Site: brandenburg
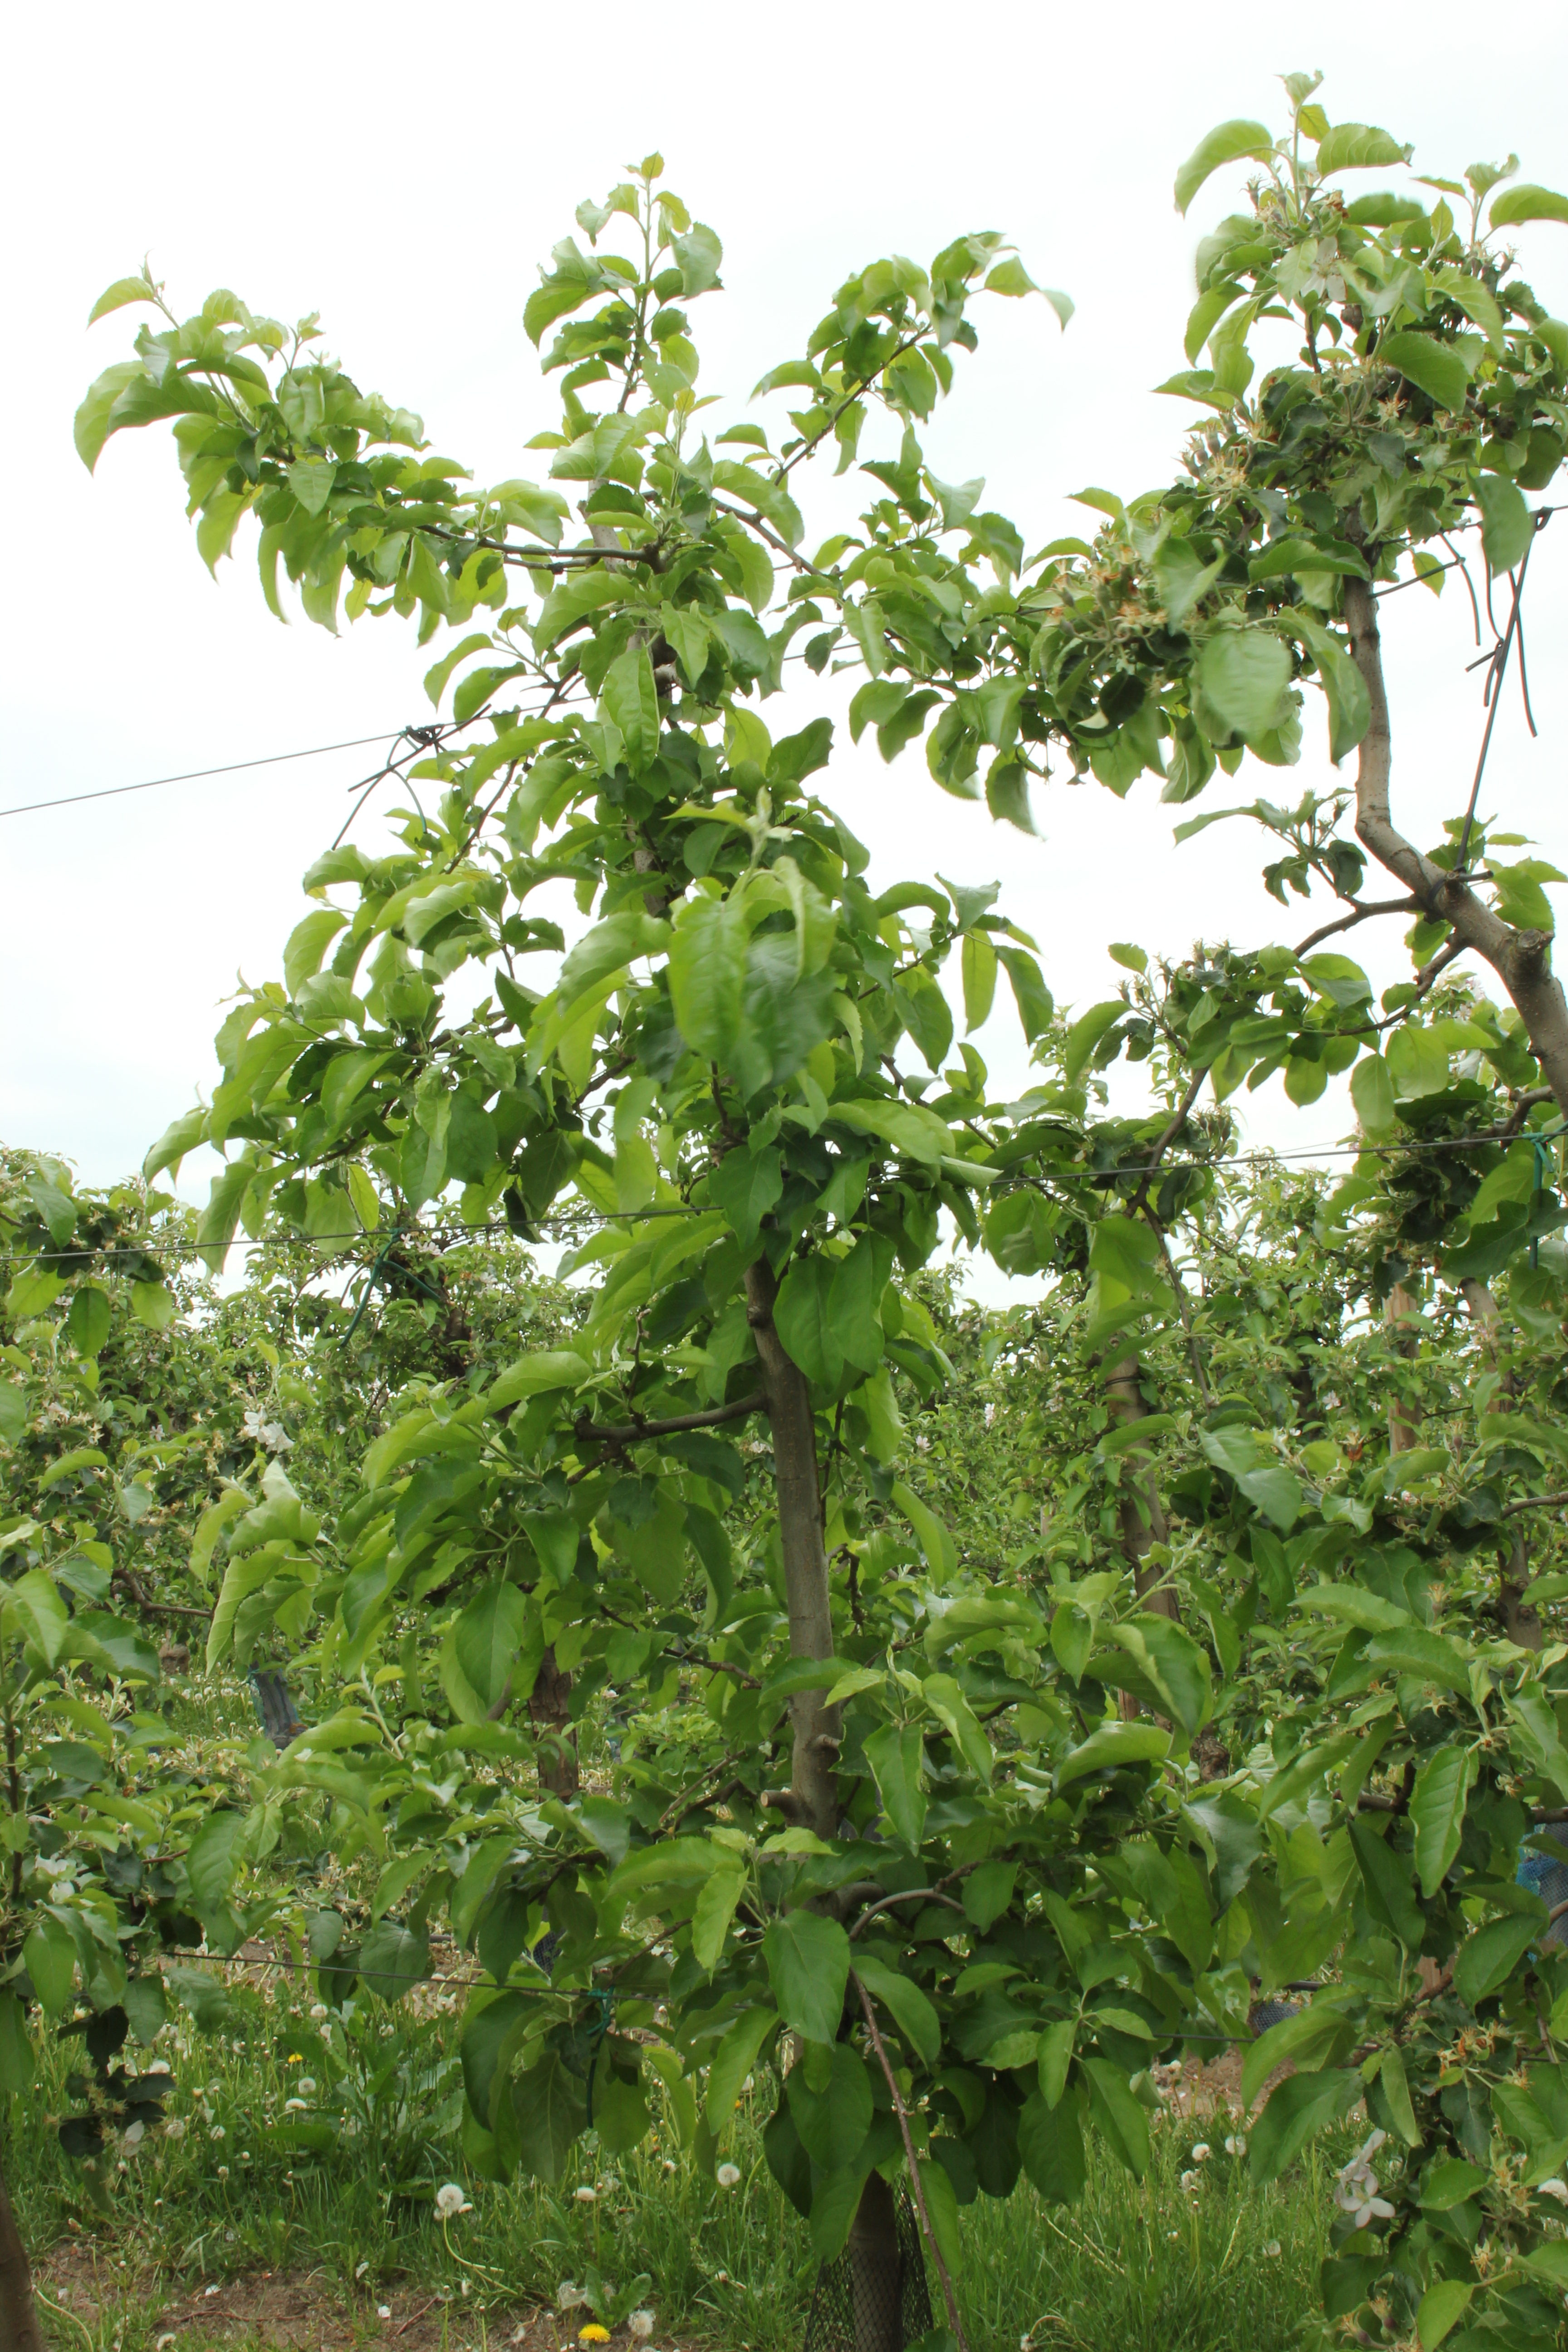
Growth stage (BBCH 67): Flowering